Israel's Secret Wars

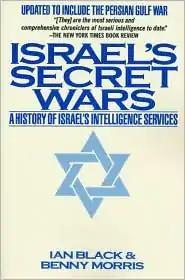
Cover of book updated in 1994.

Israel's Secret Wars: A History of Israel's Intelligence Services (also known as Israel's Secret Wars: The Untold History of Israeli Intelligence) is a 1991 book written by Ian Black and Benny Morris about the history of the Israeli intelligence services from the period of the Yishuv to the end of the 1980s. It was updated in 1994 to include the Gulf War period.